Sled dog

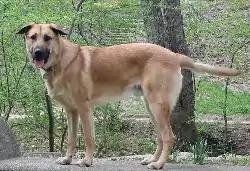
Chinook

The first Arctic explorers were men with sled dogs. Due to the success of using sled dogs in the Arctic, it was thought they would be helpful in the Antarctic exploration as well, and many explorers made attempts to use them. Sled dogs were used until 1992, when they were banned from Antarctica by the Protocol on Environmental Protection to the Antarctic Treaty as part of a larger ban on foreign species in order to protect the antarctic ecosystem.